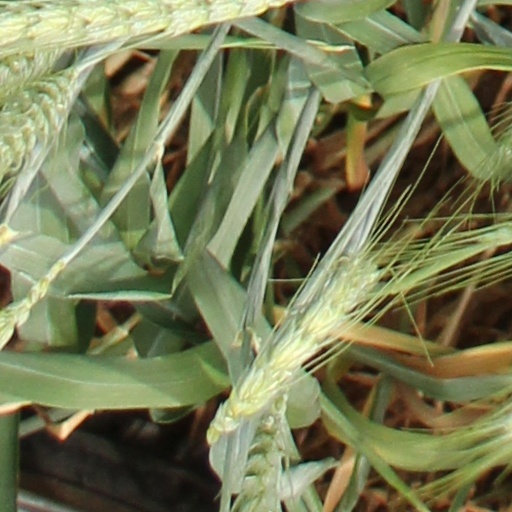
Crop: wheat